The Kinks' 1965 US tour

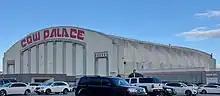
The Kinks refused to perform at the Cow Palace near San Francisco after the promoter rejected their request for upfront payment ("venue pictured, 2018").

Ray's fight with the union official on 2July marked a low point on the tour for him, a depression exacerbated by the absence of Rasa. The following day, after the afternoon soundcheck at the Hollywood Bowl, Ray informed Page that he was not going to perform the evening's show. Advertised as "The Beach Boys Summer Spectacular", the concert had the Kinks billed highest among the Beach Boys' ten support acts. Page regarded the concert as the pinnacle of the tour and an opportunity to present the Kinks as a second Beatles, and he later recalled trying to convince Ray to perform: "I spent all day pleading, begging, grovelling – and this was after a very heavy tour... it was totally degrading for me." Ray demanded of Page that Rasa and Quaife's girlfriend Nicola be flown out to see them, and Page contacted Collins back in London to arrange the flight. Ray agreed to perform, and the concert proceeded as normal in front of around 15,000 concertgoers. Rasa and Nicola arrived in Los Angeles after the show and joined the group for the remainder of the tour.